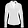
Label: Shirt